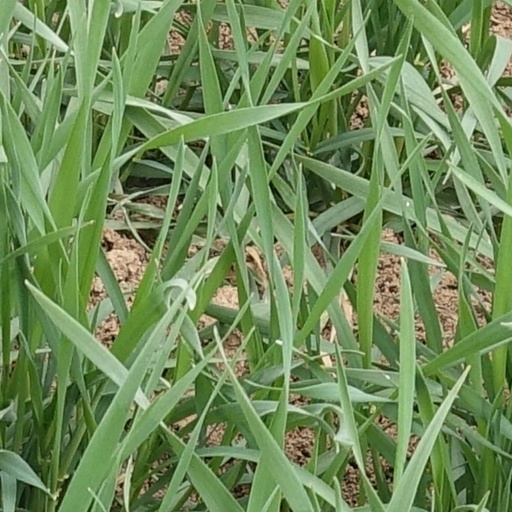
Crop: wheat